The Crimes That Bind (2020 film)

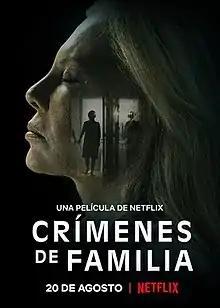
Film poster

The Crimes That Bind is a 2020 Argentine psychological thriller film directed by Sebastián Schindel, written by Pablo Del Teso and Sebastián Schindel and starring Cecilia Roth, Miguel Ángel Solá and Sofía Gala Castiglione. "The Crimes That Bind" was released on August 20, 2020 on Netflix.